Medzhybizh

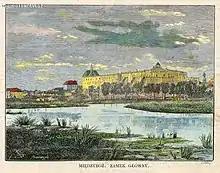
Medzhybizh Castle in 1871

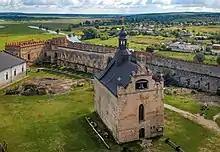
The Orthodox church under renovation inside Medzhybizh castle. Originally built in 1586 as a Polish Catholic church.

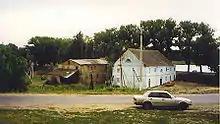
19th-century mill buildings adjacent to the mill dam and the lake on the Southern Bug

Medzhybizh is first mentioned in chronicles as an estate in Kievan Rus. It was given to Prince Svyatoslav by the prince of Kyiv in the year 1146. In 1148, ownership transferred to Rostyslav, the son of Yuri Dolgoruky. The wooden fortress that stood there was destroyed in 1255. After the Mongol incursion, by 1360, the town and surrounding territory passed into the hands of the Lithuanians. The town suffered from numerous attacks by the Tatars in 1453, 1506, 1516, 1546, 1558, 1566, and 1615. In 1444 the town was incorporated into lands administered by Poland. In the 16th century, the territory was controlled by the Sieniawski and Potocki Polish noble families. In 1511 work began to replace the wooden palisades with massive stone fortifications, many of which can still be seen today. A dam was built across the Southern Bug river to provide a defensive lake, and a rhomboid Medzhybizh Castle with four towers was built. The state-of-the-art fortifications made Medzhybizh one of the strongest military sites in the region and led to the rise of its prosperity in the next three centuries.